Zala Meršnik

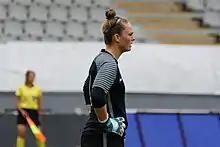
Meršnik representing Slovenia in 2018

Zala Meršnik (born 7 June 2001) is a Slovenian professional footballer who plays as a goalkeeper for Al-Ittihad and the Slovenia women's national team.